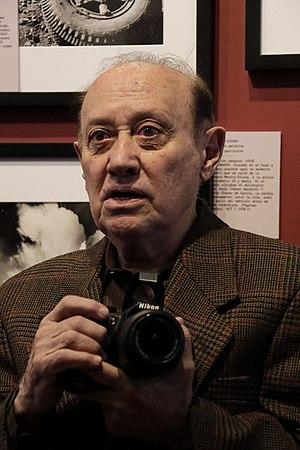
Enrique Metinides, de son vrai nom Jaralambos Enrique Metinides Tsironides, est un photographe mexicain né le 12 février 1934 a México connu pour ses photos d'accidents, d'incendies, de crimes et de cadavres.